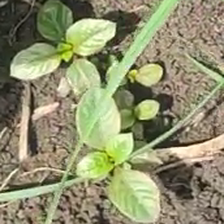
Weed species: Lamber_Quarter_plant(Chenopodium )